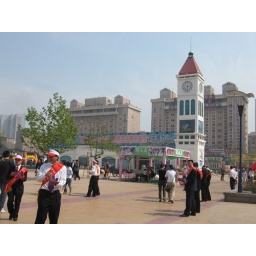
A nice clock tower in Qingdao